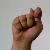
The image shows a hand gesture representing the letter 'T' in Indian Sign Language.